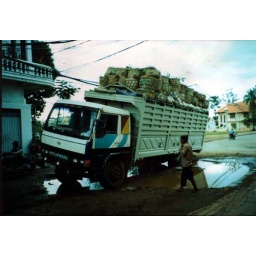
A truck is stuck in a road close to the central market